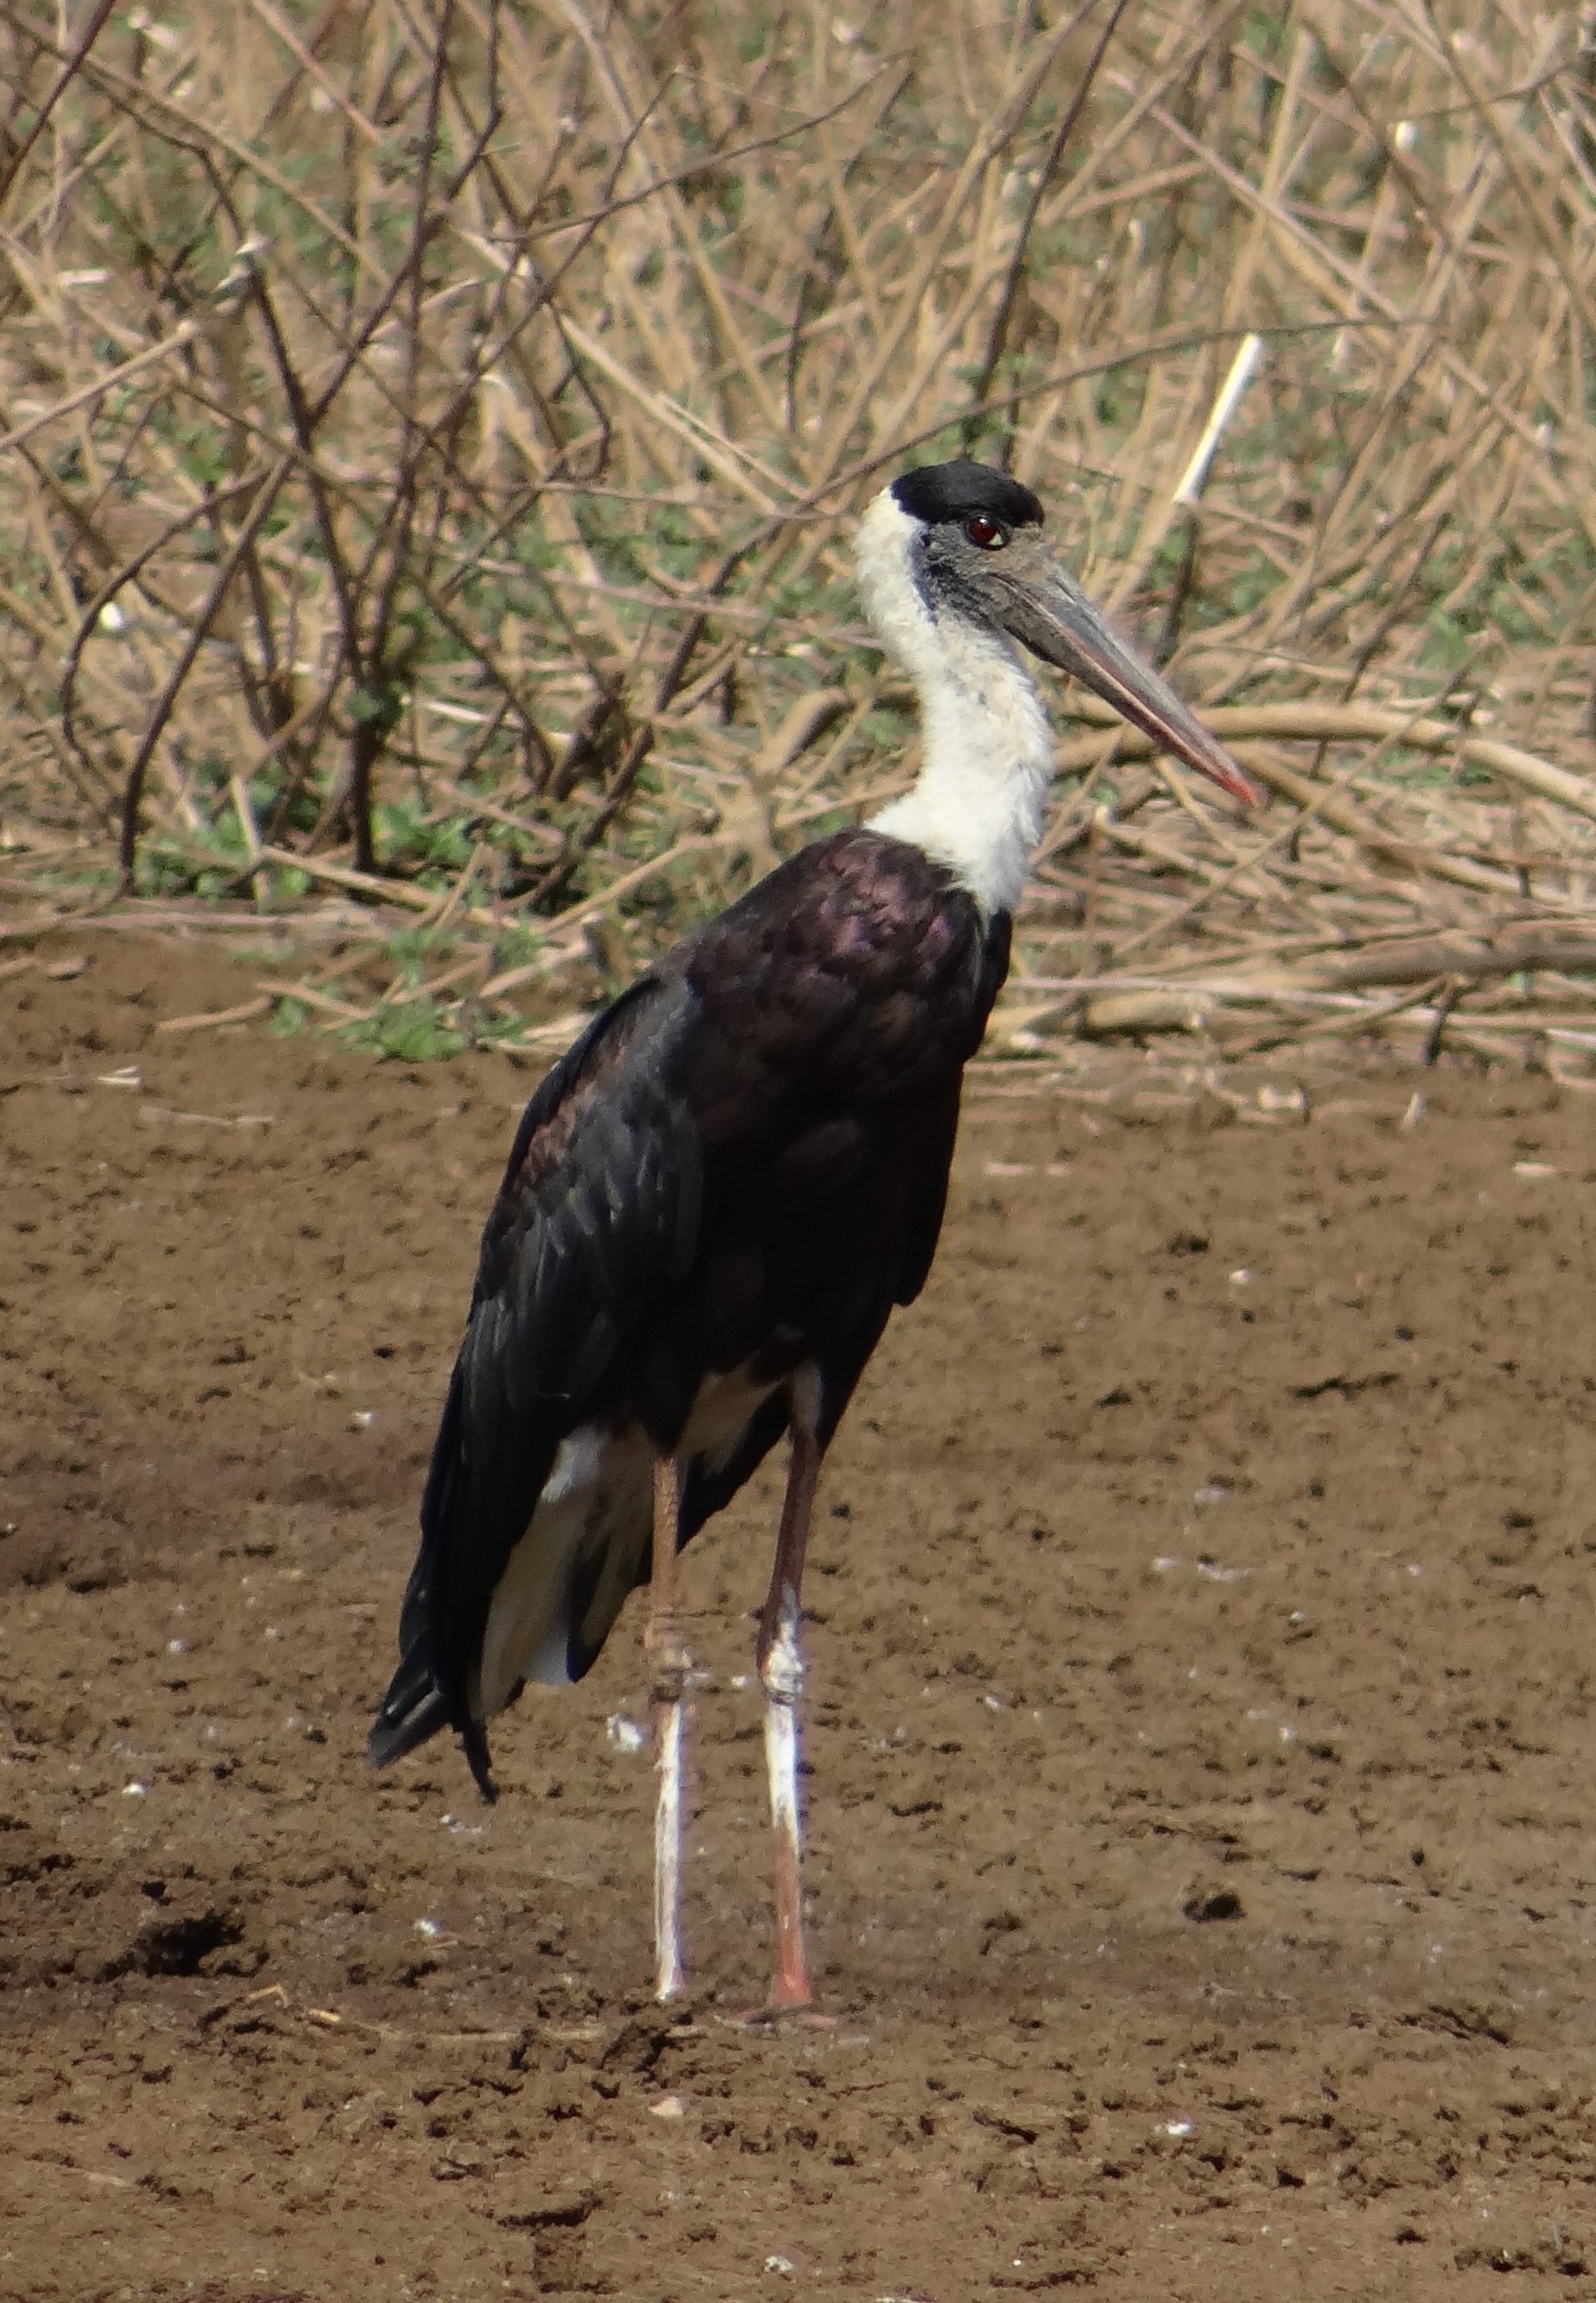
bird, wildlife, beak, fish, fauna, stork, feeding, vertebrate, india, ibis, ciconia, karnataka, white stork, ciconiiformes, marabou stork, woolly necked, episcopus